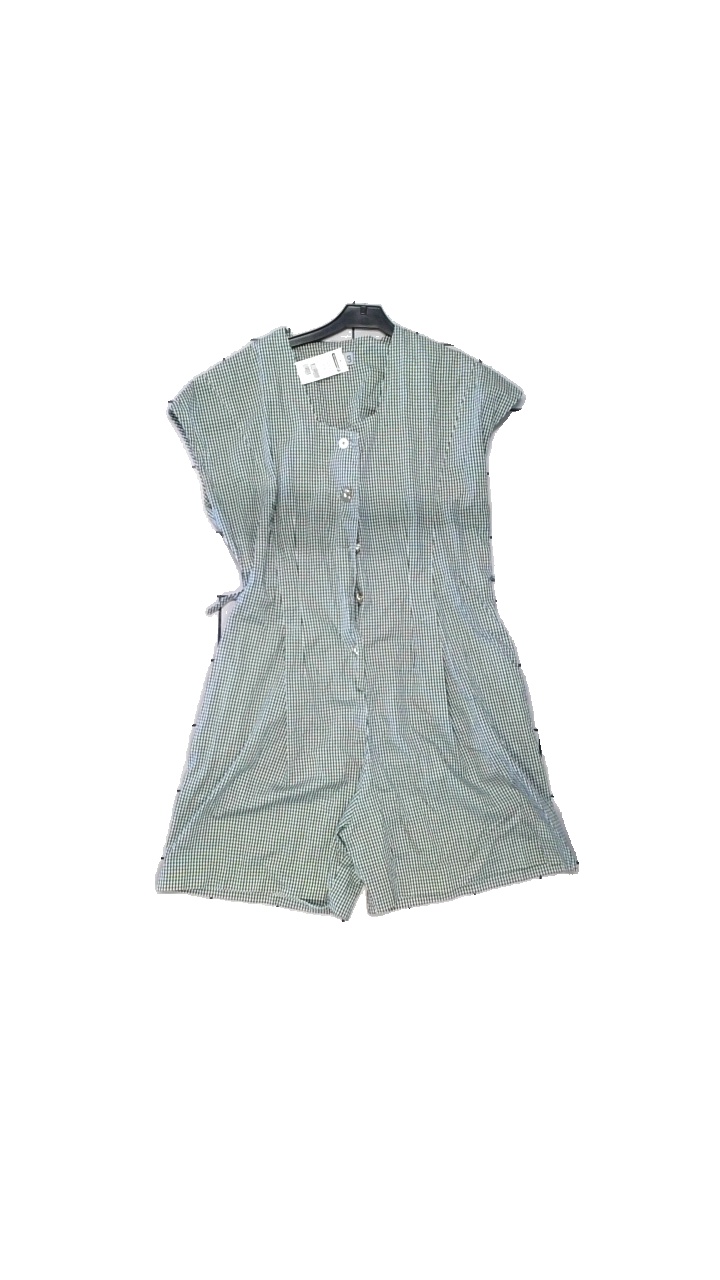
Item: Dress (Ladies)
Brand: Swing
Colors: White, Green
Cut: Regular, Loose
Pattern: Checkered print
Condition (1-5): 4
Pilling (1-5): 5
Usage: Reuse
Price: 100-150